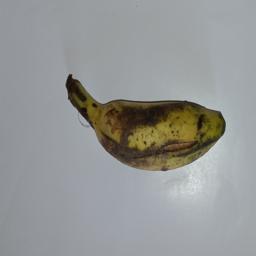
Banana variety: Champa Kola